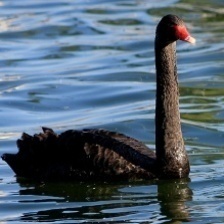
Species: BLACK SWAN
Scientific name: CYGNUS ATRATUS
ImageNet parent category: black_swan